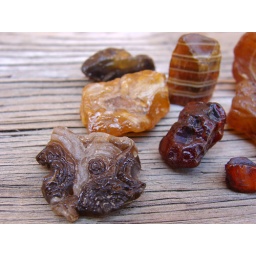
An assortment of rocks I found on the beach of the River Gualeguaychu in Argentina.